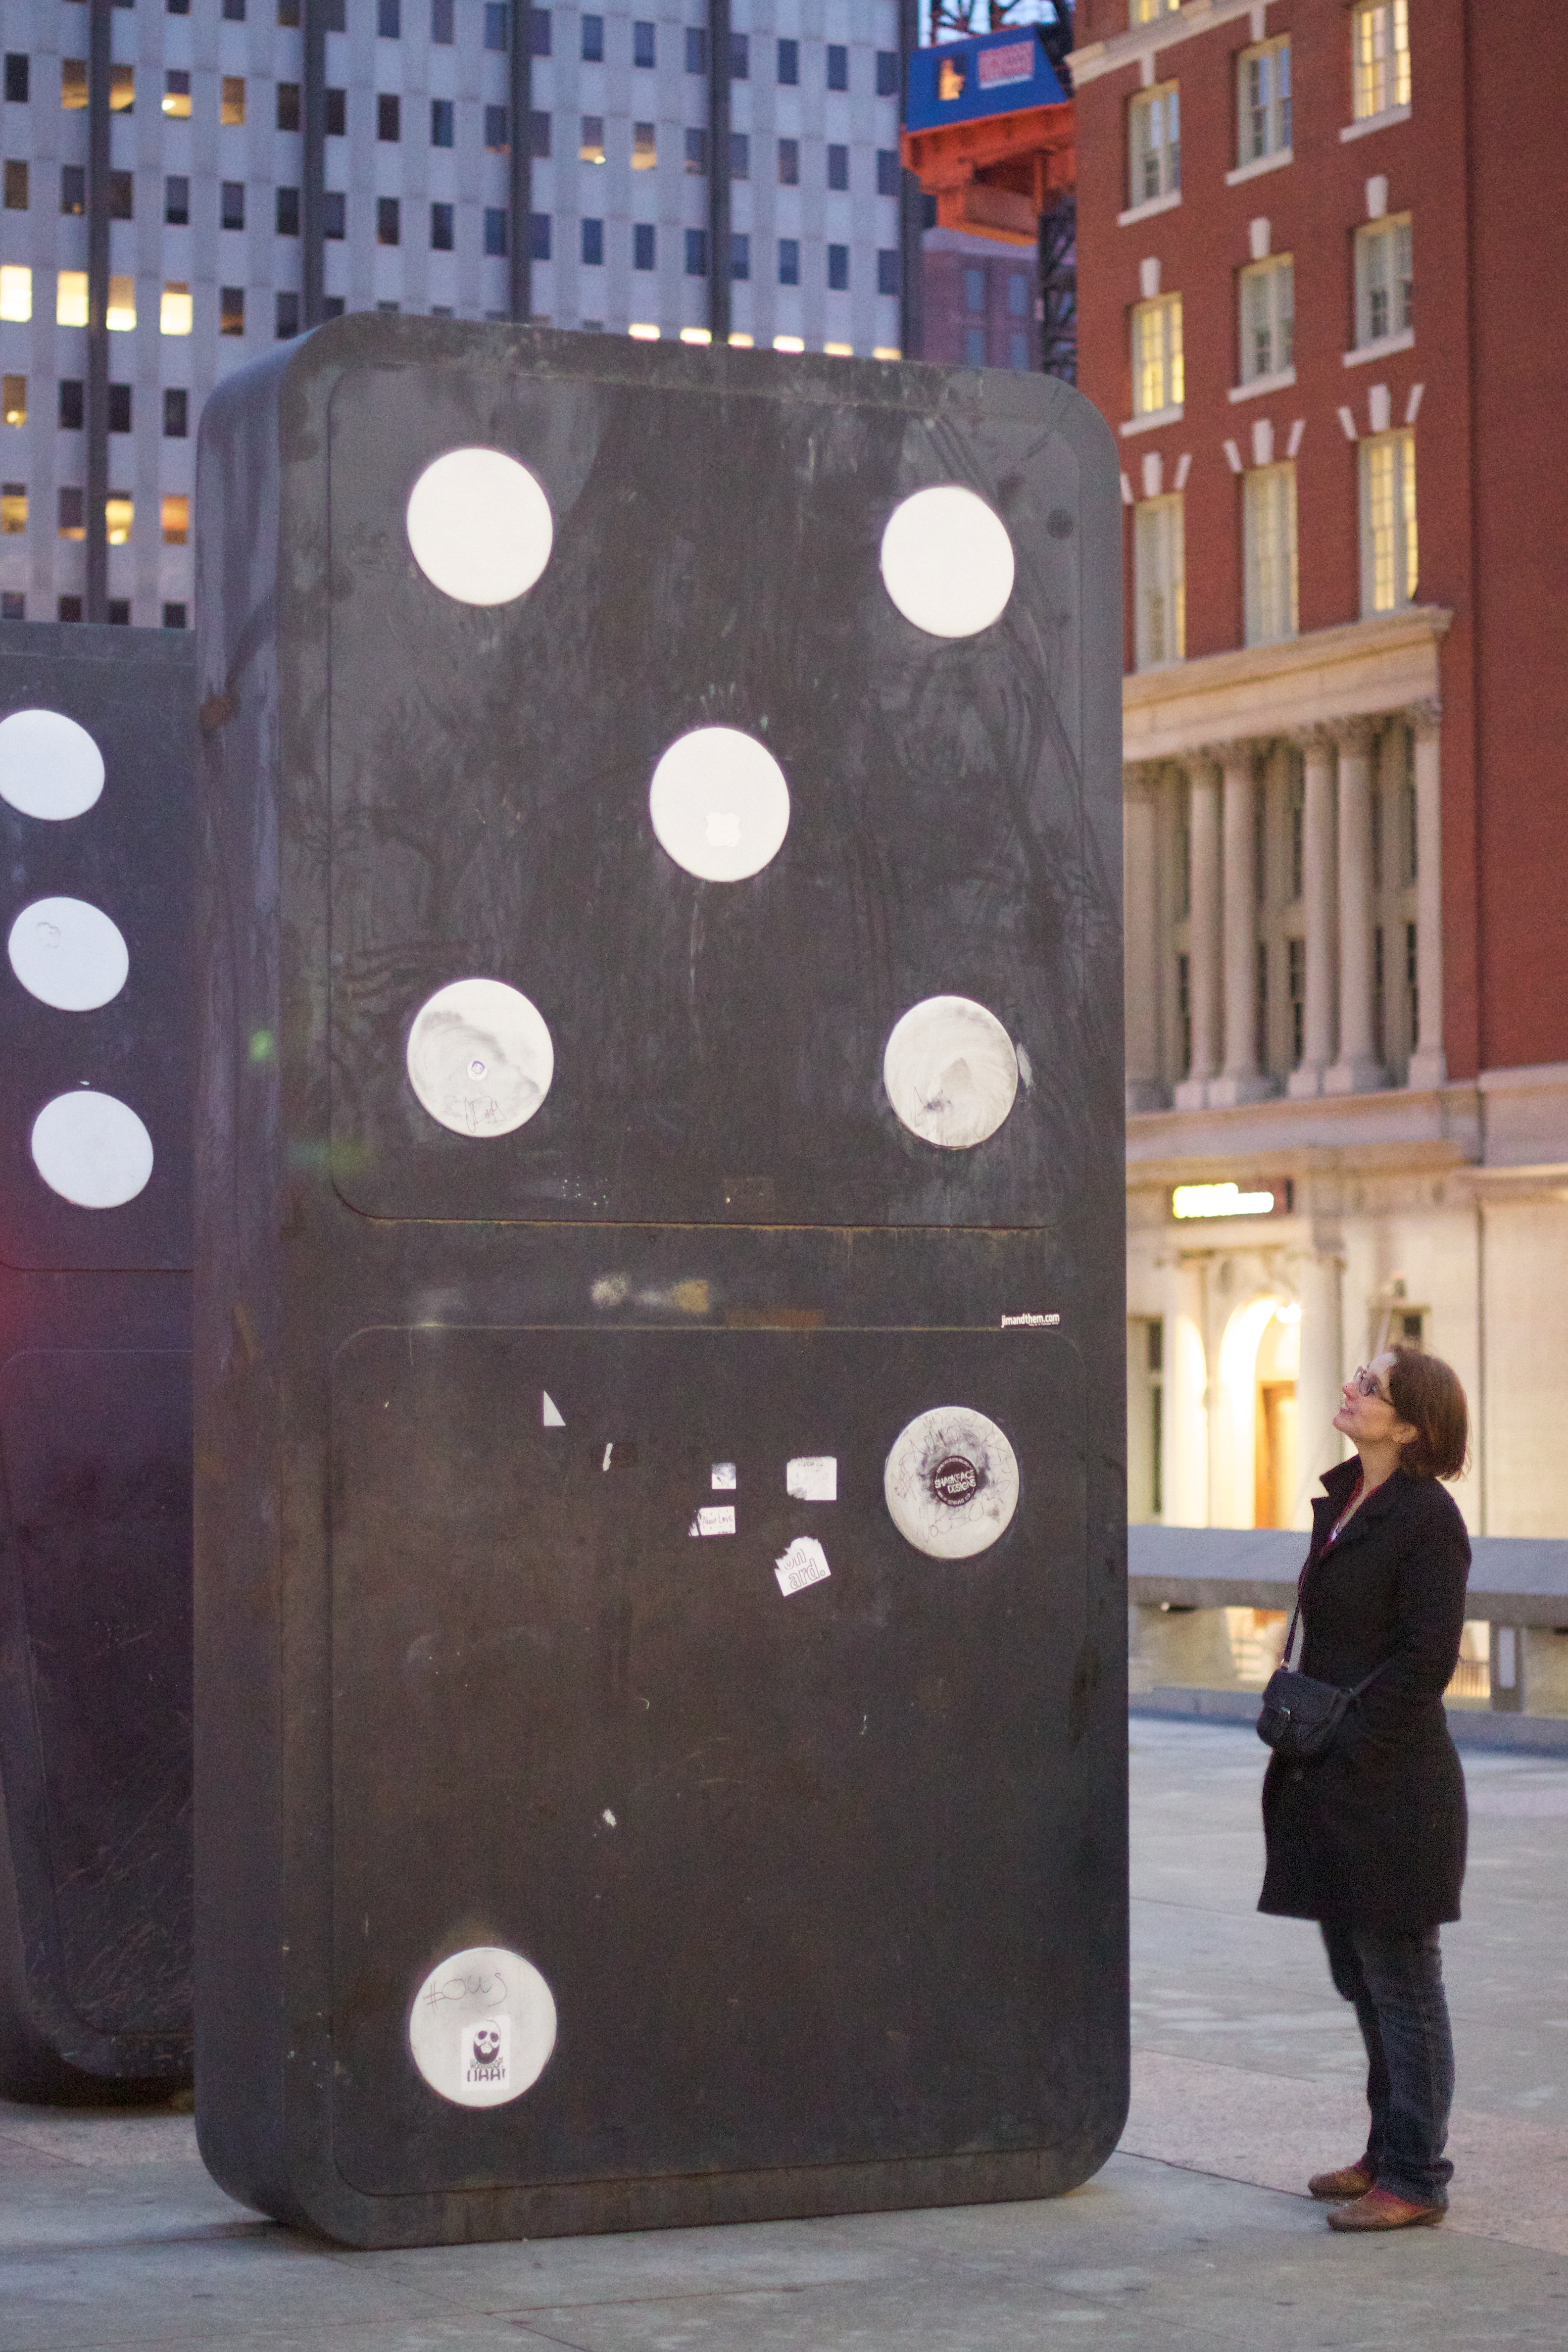
number, lighting, art, canonef50mmf14usm